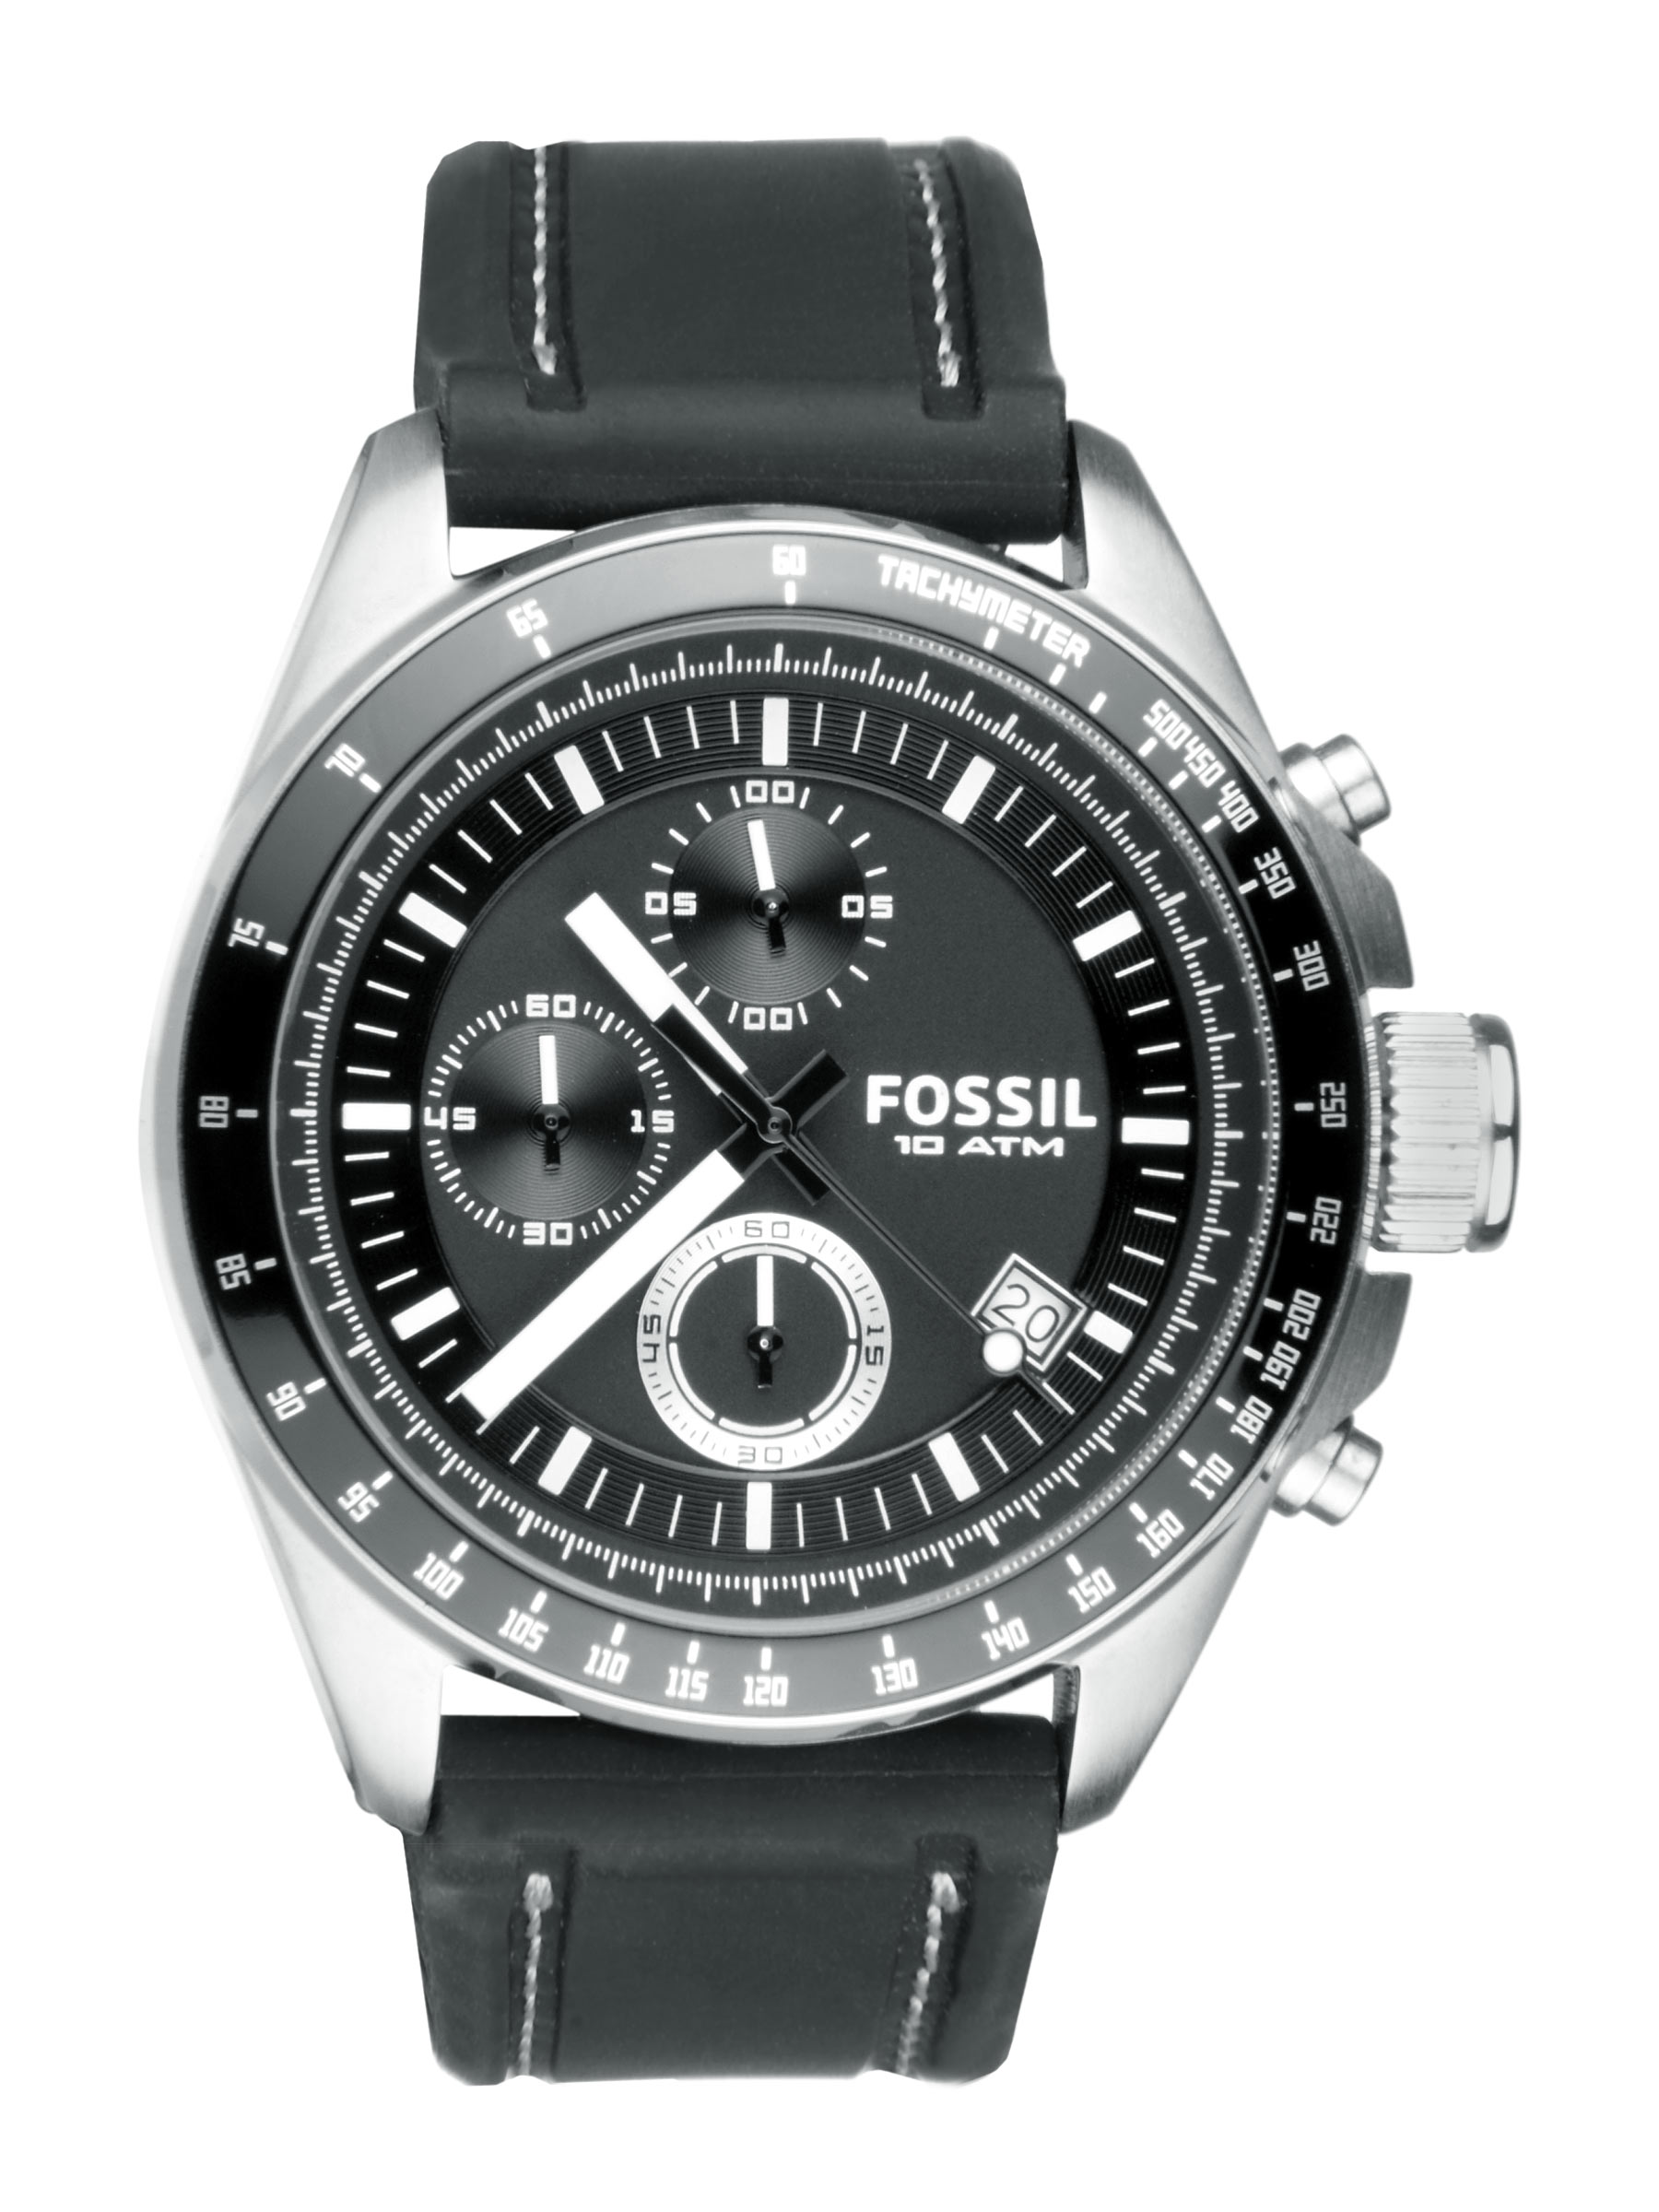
Fossil Men Black Dial Chronograph Watch CH2573
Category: Accessories / Watches / Watches
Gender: Men
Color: Black
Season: Winter 2016
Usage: Casual